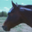
Label: horse